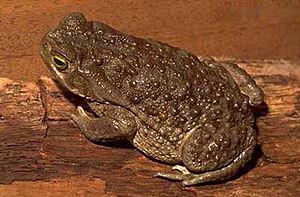
Rhinella arenarum est une espèce d'amphibiens de la famille des Bufonidae.